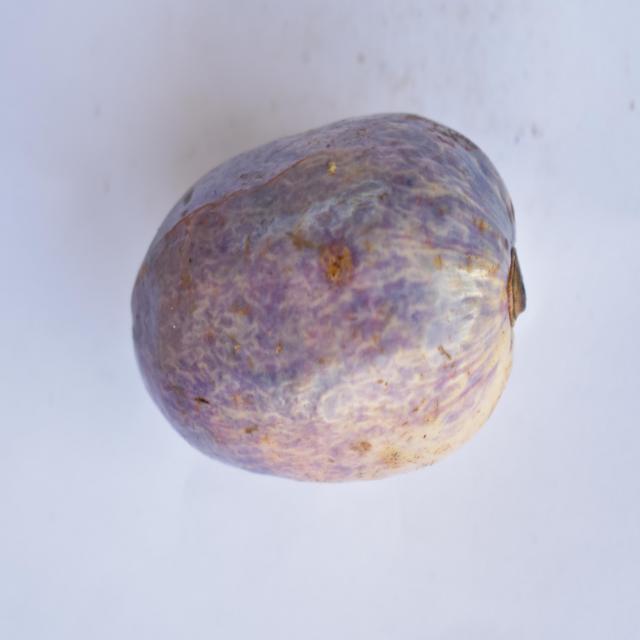
Plum grade: unripe